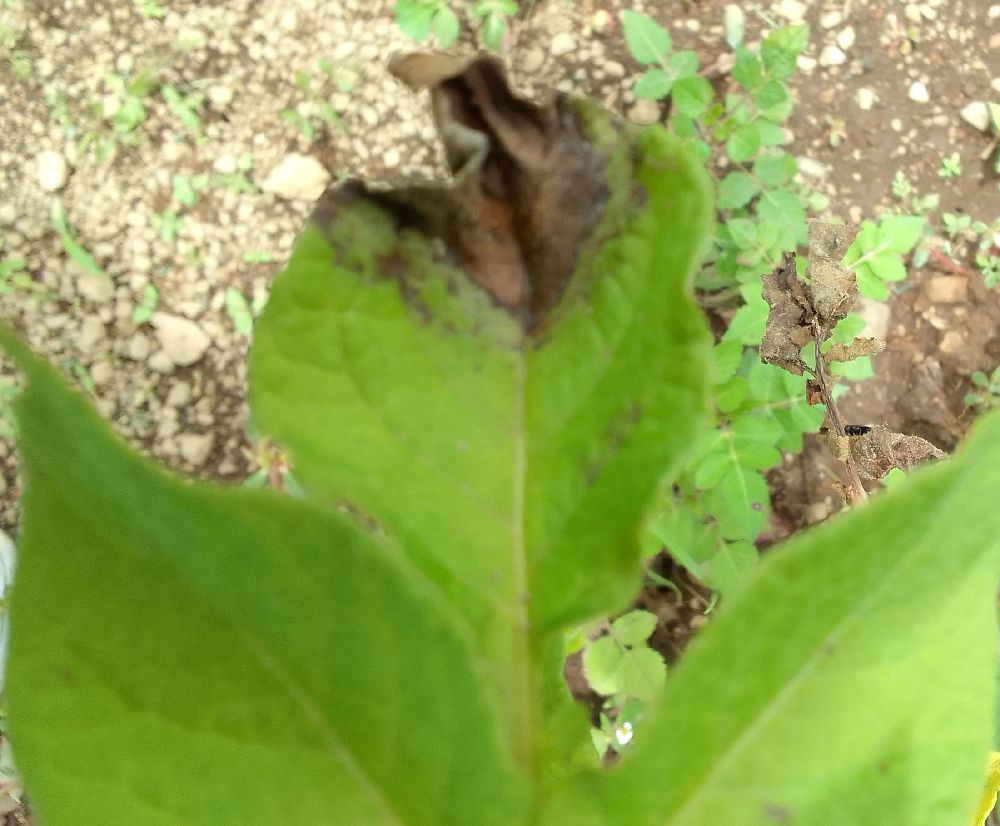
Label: Late blight